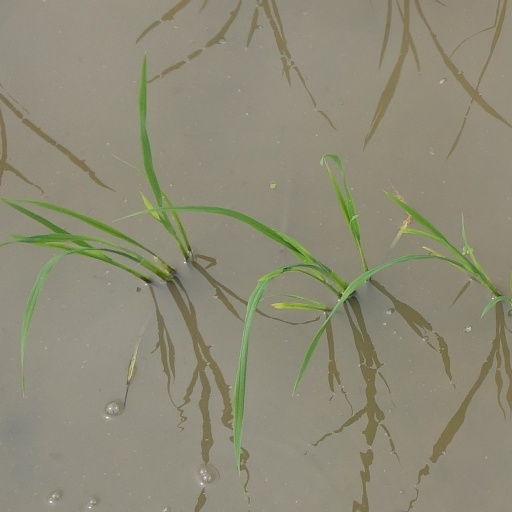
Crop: rice